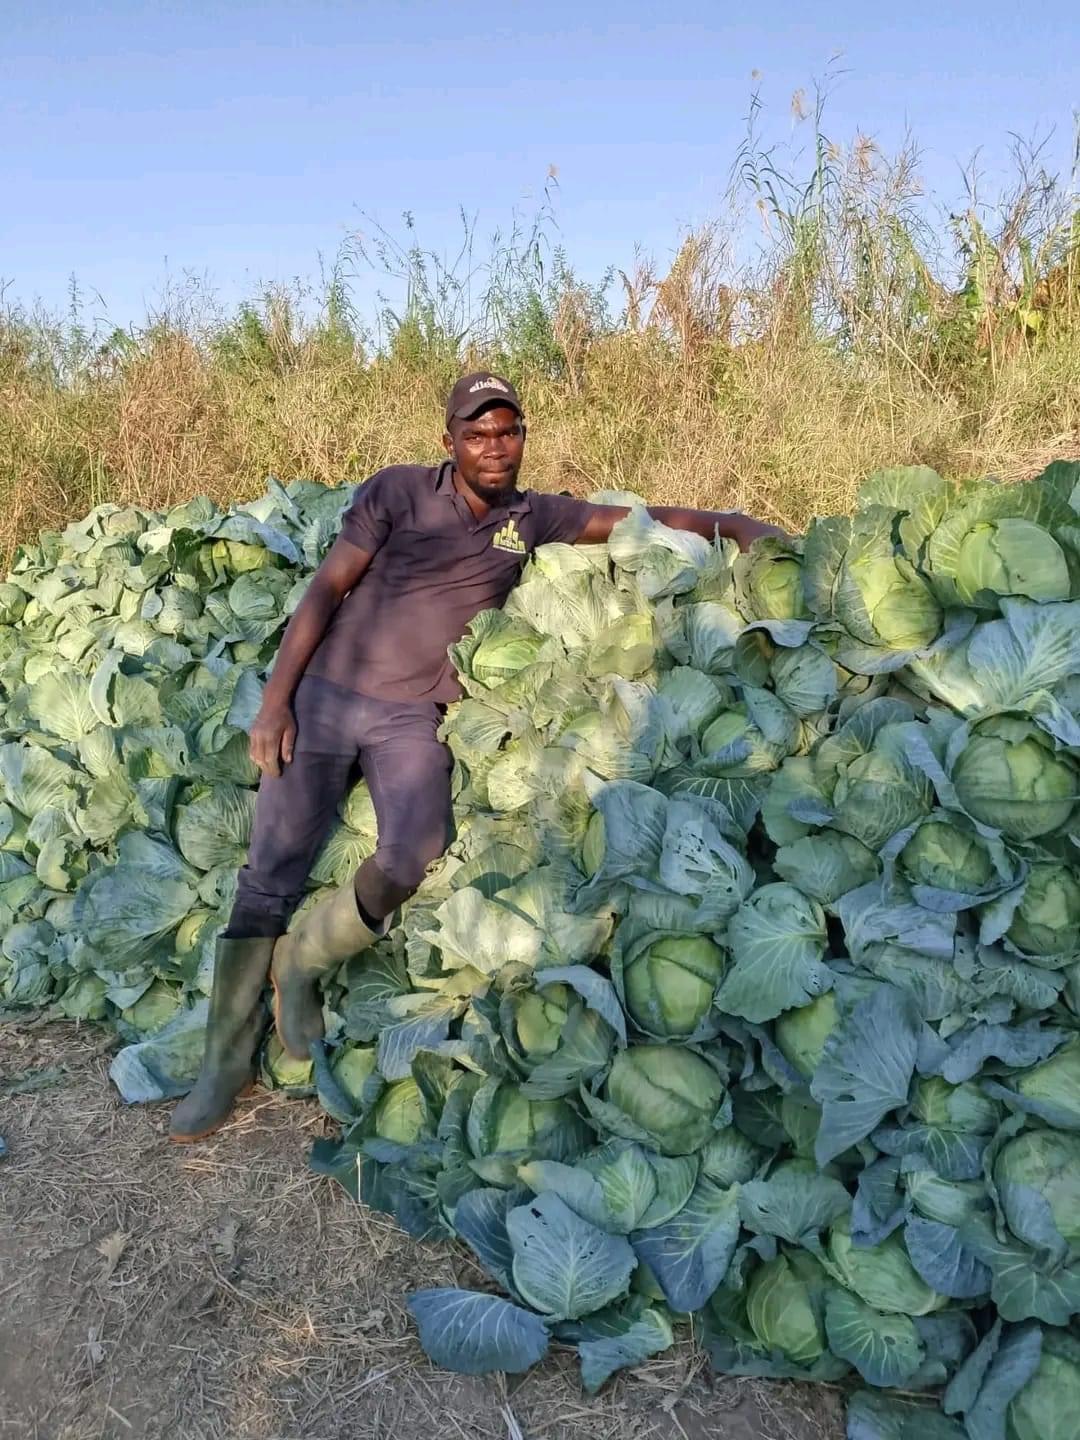
Mkulima wa zao la kabichi akionekana pamoja na mzigo mkubwa wa zao hilo la kabichi, ambazo zimeshavunwa na zipo tayali kwaajili ya kusafirishwa kwenda kwenye masoko kwaajili ya biashara.